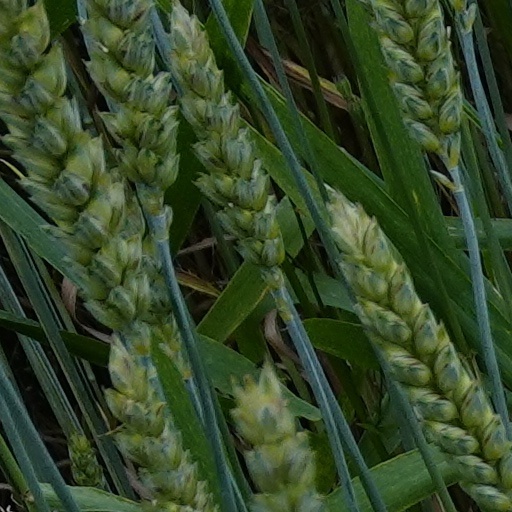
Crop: wheat